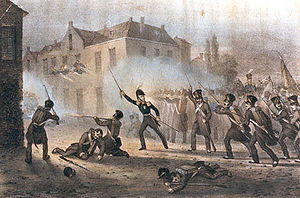
Den belgiske revolution / Hævdelse af suveræniteten / Tidageskrigen 1831
Hollandske tropper i Belgien under tidagskrigen (Litografi 1831).
Under den belgiske revolution i 1830 gjorde den overvejende katolske befolkning i de sydlige provinser af det Forenede Kongerige Nederlandene oprør mod de fortrinsvis protestantiske nordlige provinsers overherredømme. I løbet af få uger i august og september førte opstanden til grundlæggelsen af Belgien bestående af de flanderske og wallonske provinser. Kun en del af Luxembourg forblev indtil 1890 i personalunion med Holland.